Bond Fire

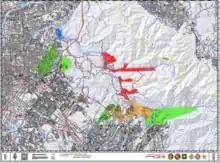
A map from December 6 showing communities under mandatory evacuation in red and those under voluntary evacuation in yellow

The fire was first reported on December 2, 2020, in the unincorporated community of Silverado. Authorities identified a home on a street called Bond Way as the source of the fire, thus becoming the event's namesake. The communities of Silverado Canyon, Williams Canyon, and Modjeska Canyon were placed under mandatory evacuation in the early morning of December 3, and nearby Portola Hills was also evacuated later on. On December 4, two firefighters from the Cleveland National Forest division of the United States Forest Service suffered injuries while battling the blaze. The two were treated on the scene and sent to a hospital for further evaluation. It was later reported that one firefighter had injured their leg, the other was bruised, and both were released from the hospital the same day. On December 6, authorities lifted all mandatory evacuations and allowed canyon residents to return to their homes. By December 7, the fire was at 70% containment, which at that time, already destroyed 31 structures. The fire was fully contained on December 10, 2020.